Bokak Atoll

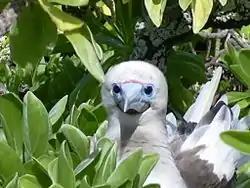
Red-footed booby on Sibylla Island

The atoll supports a large population of sea and shorebirds, with up to 26 species present. Species breeding during 1988 included the brown booby, red-footed booby, great frigatebird, red-tailed tropicbird, sooty tern, white tern, brown noddy, and possibly the reef heron. Migratory birds present included the bristle-thighed curlew, turnstone, wandering tattler, golden plover, and the sanderling. The densest bird populations are on three islets to the north of Sibylla: North (Kita), Kamwome and an unnamed islet. Bokak is the only known breeding ground of Christmas shearwater and possibly Bulwer's petrel.